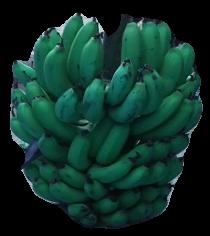
Variety: pachbale
Grade: grade2